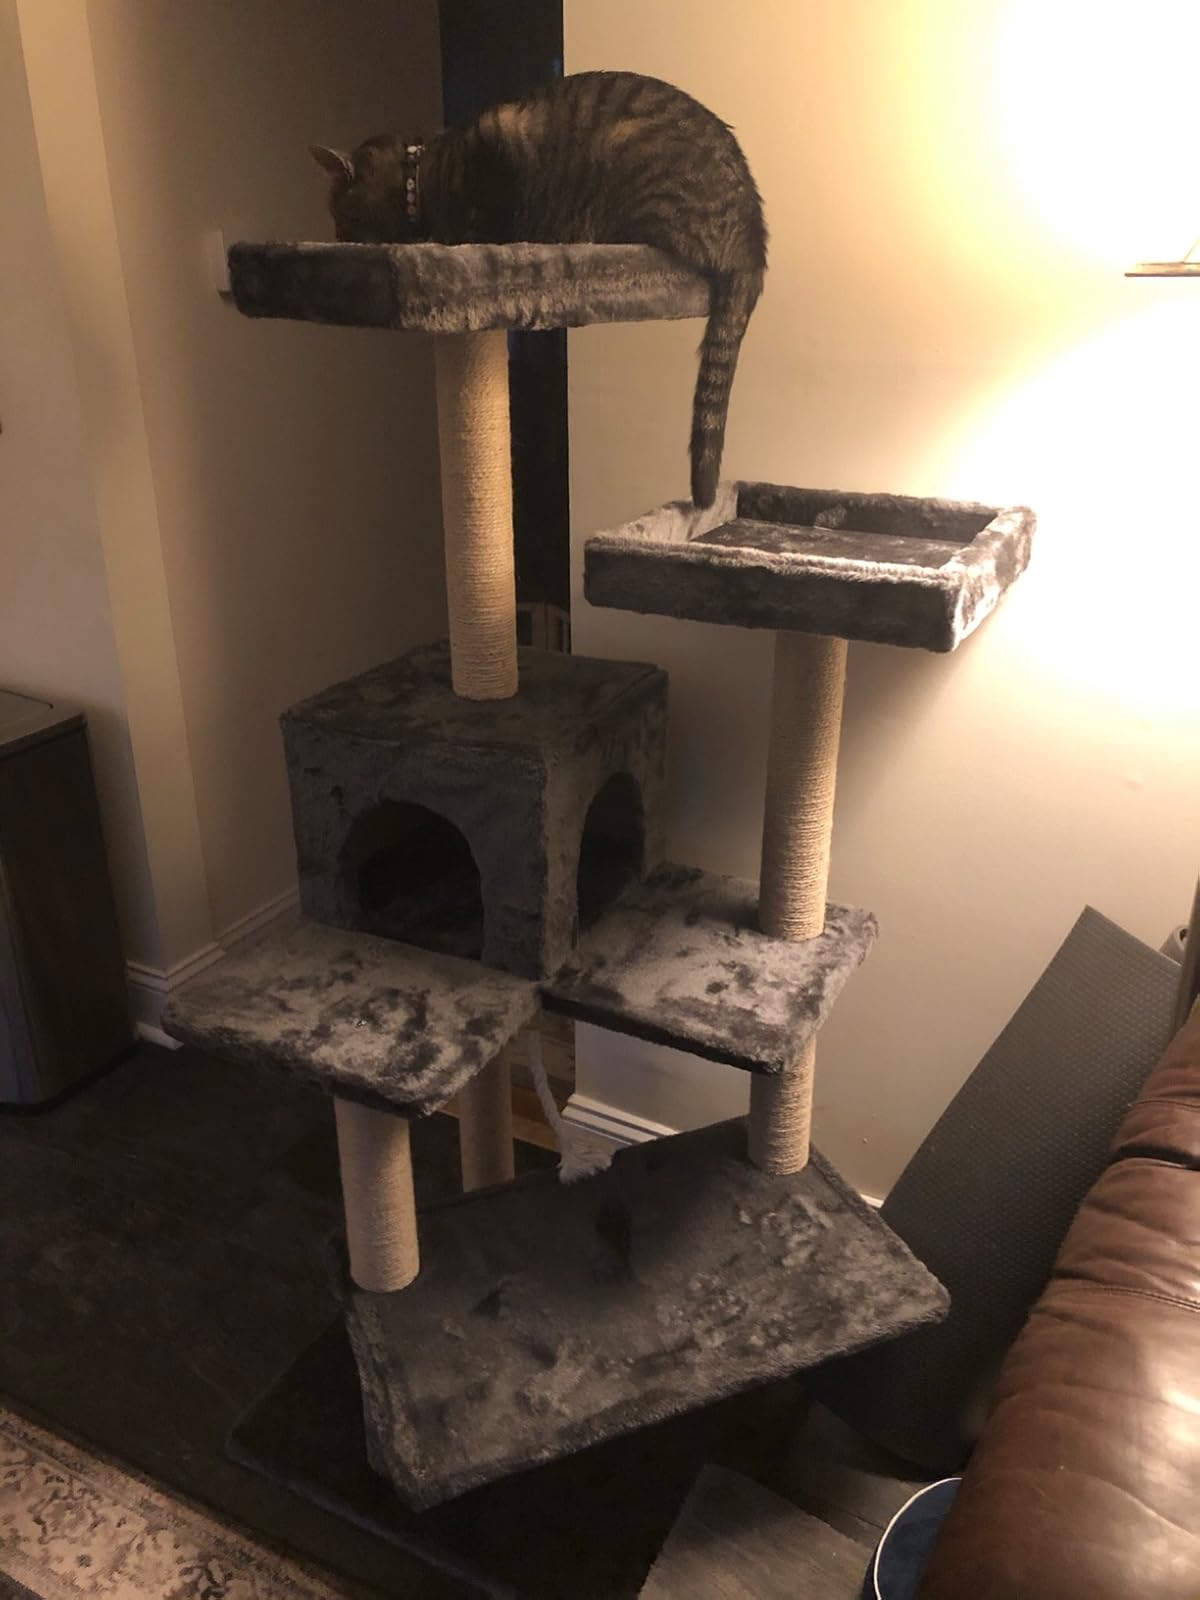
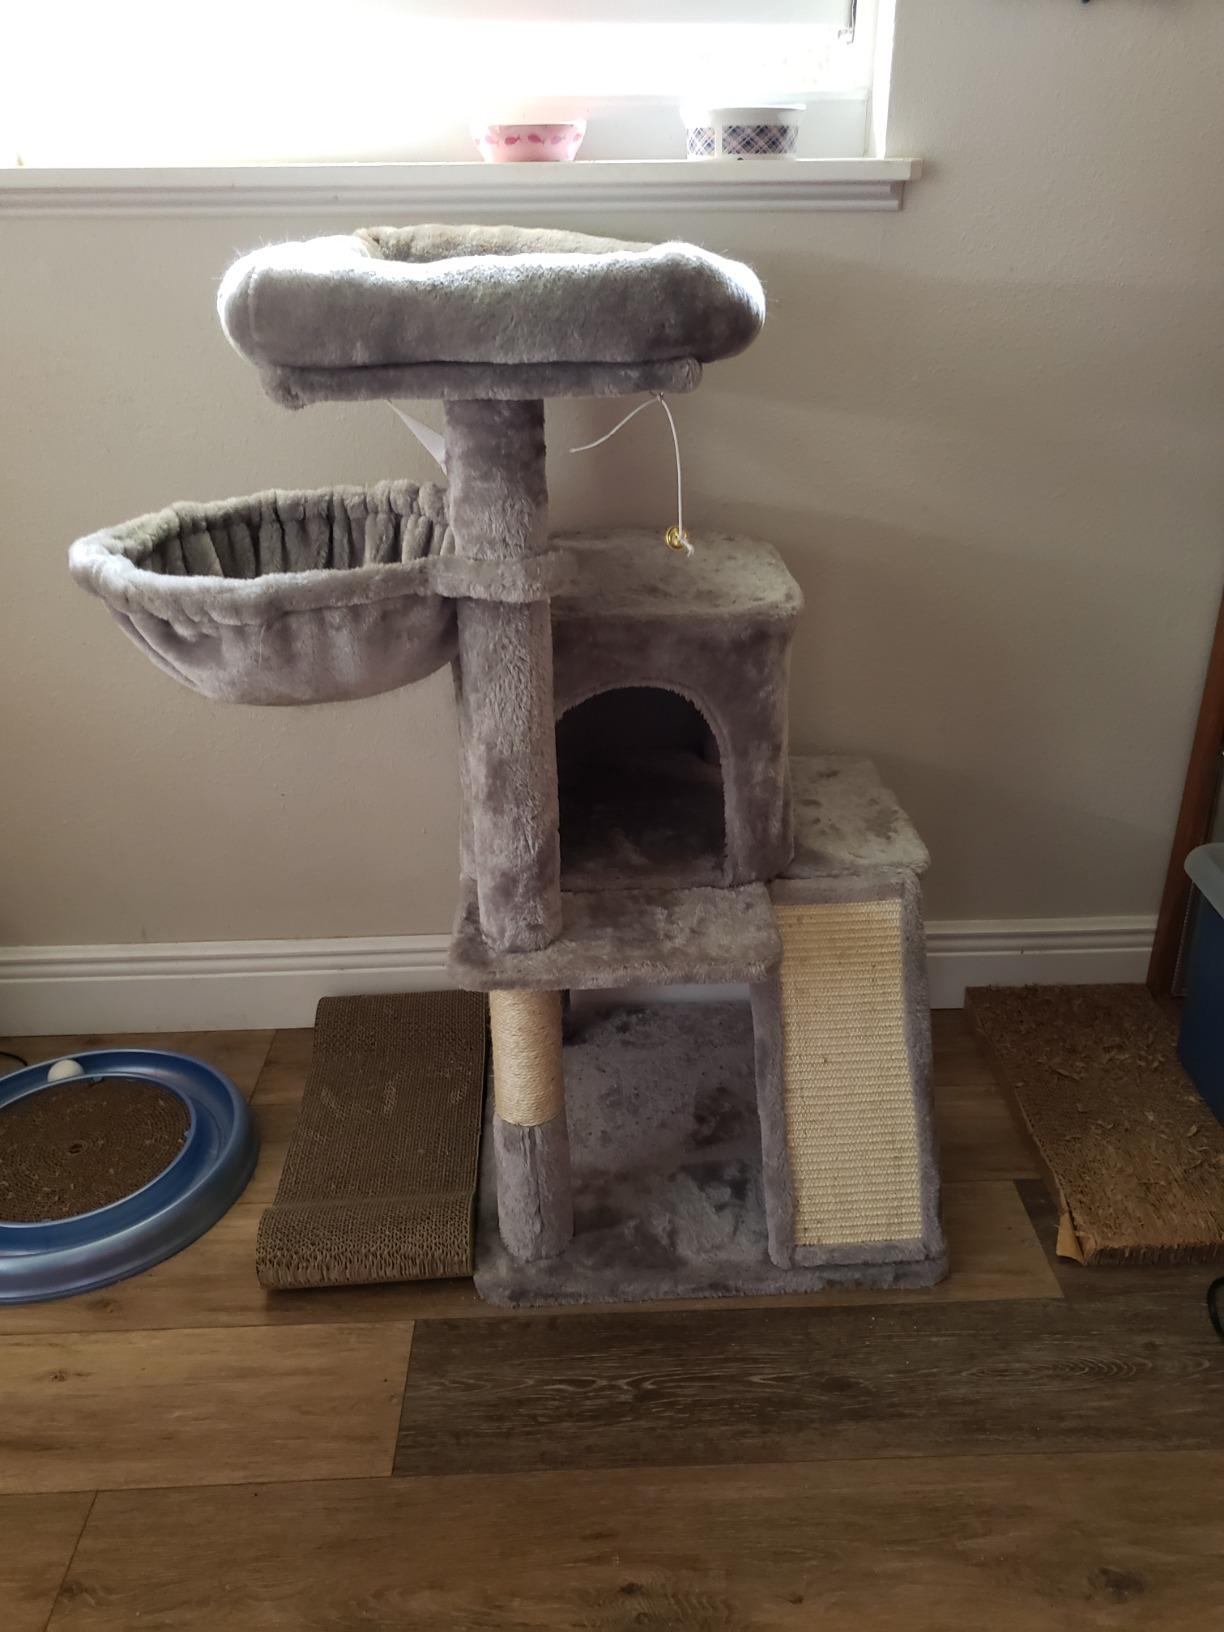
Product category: items_cat tree
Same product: no